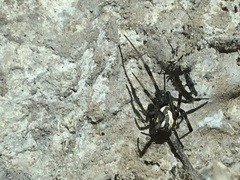
Species: Lactrodectus_hesperus